Isle of the Snake People

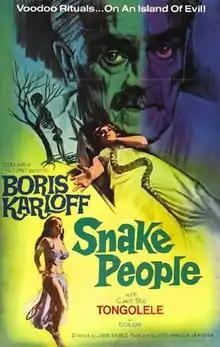
U.K. theatrical release poster

Snake People a.k.a. La muerte viviente and" Isle of the Snake People", is a 1971 Mexican horror film directed by Juan Ibáñez and starring Boris Karloff and Julissa. It was filmed in May 1968, but was only released theatrically in March 1971, 2 years after Karloff had died.